Peat Island

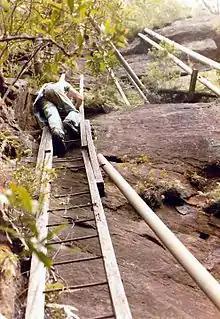
This series of five ladders provided access to the dam in the gully above the cliffs. Photographed in 1983.

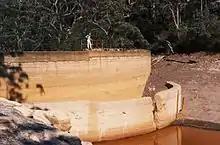
The two walls of the Cascade Creek dam supplied water for Peat and Milson Island. Photographed in 1991.

During the 1890s, the N.S.W. government decided to establish an asylum for alcoholics (inebriates) where they could be treated in isolation from the general prison and hospital population. The relevant legislation was passed in 1900, and Dr. J. M. Creed, a member of the N.S.W. Legislative Council from 1885 to 1930, selected Peat, and nearby Milson Island, as the site for the female and male asylums, respectively.